Washington, D.C.

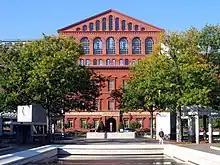
The National Building Museum

Outside Downtown D.C., architectural styles are more varied. Historic buildings are designed primarily in the Queen Anne, Châteauesque, Richardsonian Romanesque, Georgian Revival, Beaux-Arts, and a variety of Victorian styles. Rowhouses are prominent in areas developed after the Civil War and typically follow Federal and late Victorian designs. Georgetown's Old Stone House, built in 1765, is the oldest-standing building in the city. Founded in 1789, Georgetown University features a mix of Romanesque and Gothic Revival architecture. The Ronald Reagan Building is the largest building in the district with a total area of about 3.1 million square feet (288,000 m). Washington Union Station is designed in a combination of architectural styles. Its Great Hall has elaborate gold leaf designs along the ceilings and the hall includes several decorative classical-style statues.